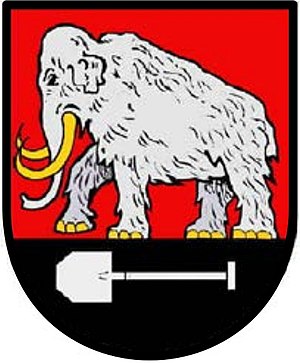
Seedorf (Niedersachsen)
Coat of arms of Seedorf
Seedorf er en kommune med godt 950 indbyggere i Samtgemeinde Selsingen i den nordøstlige del af Landkreis Rotenburg, i den nordlige del af den tyske delstat Niedersachsen.